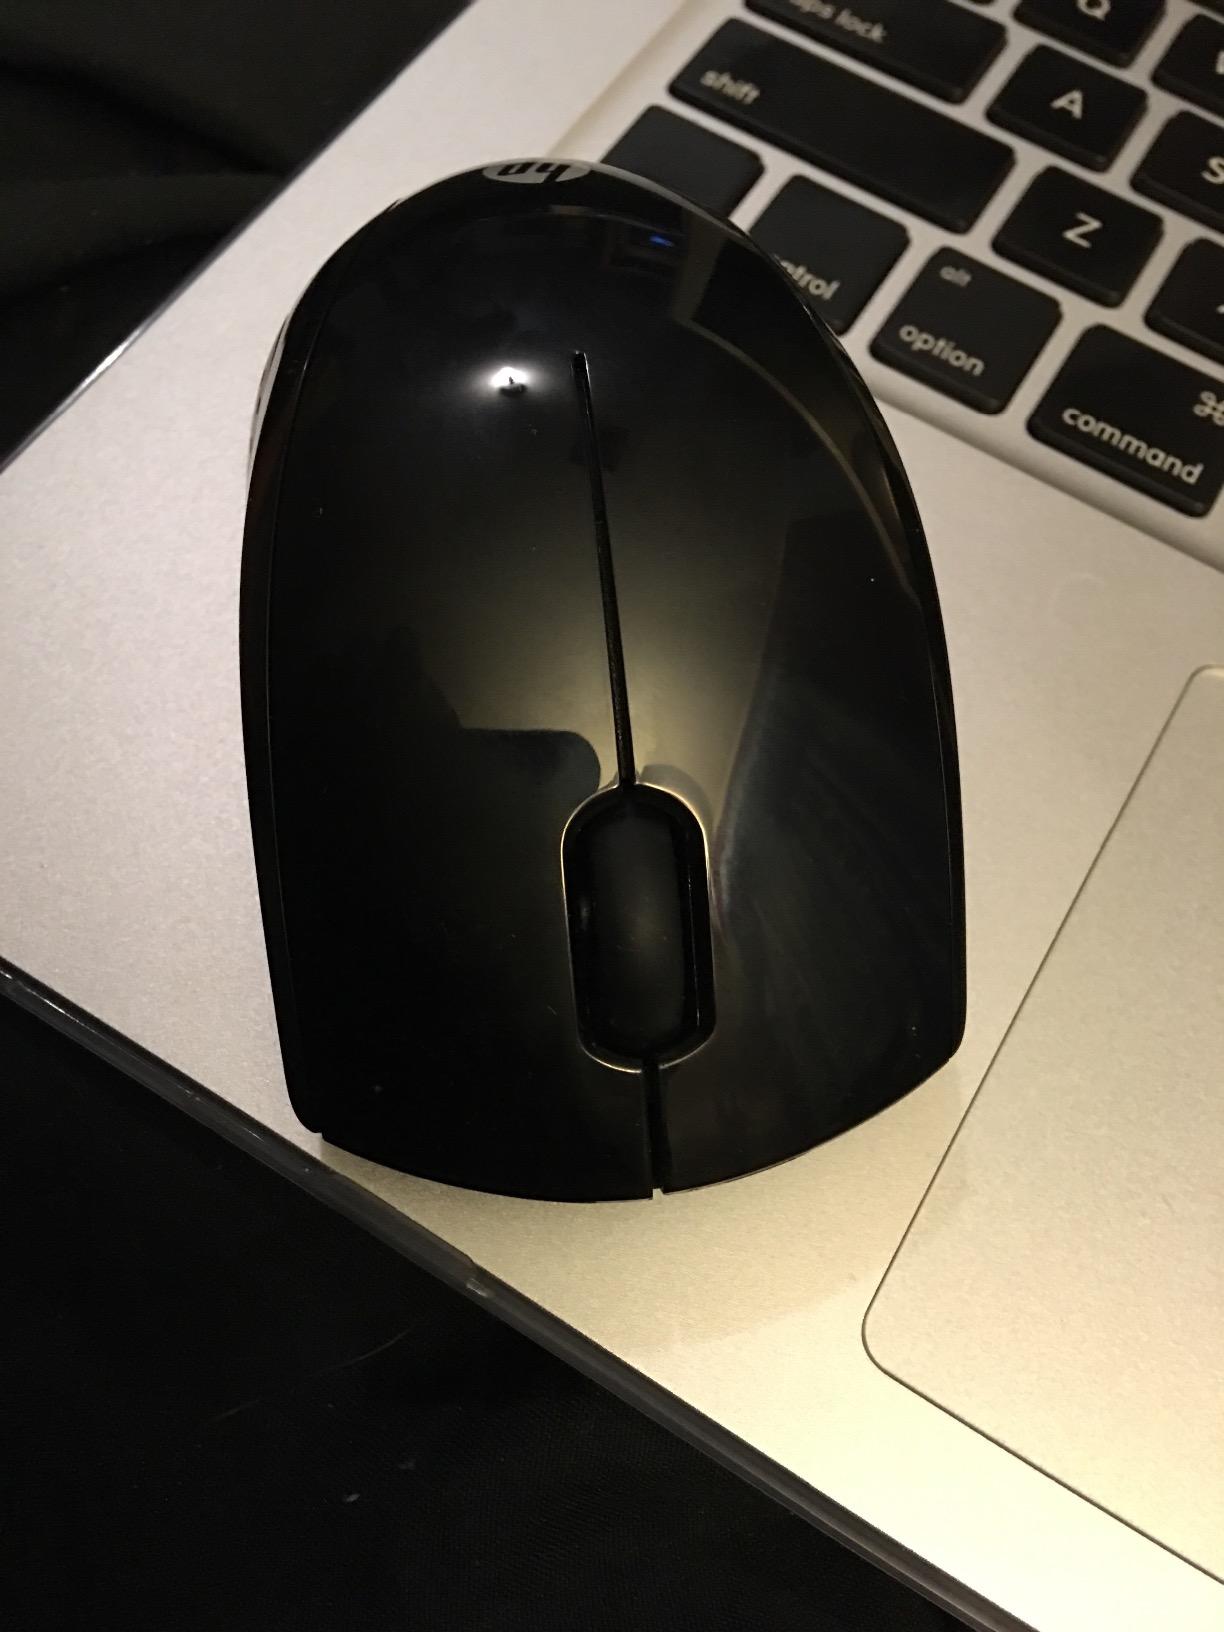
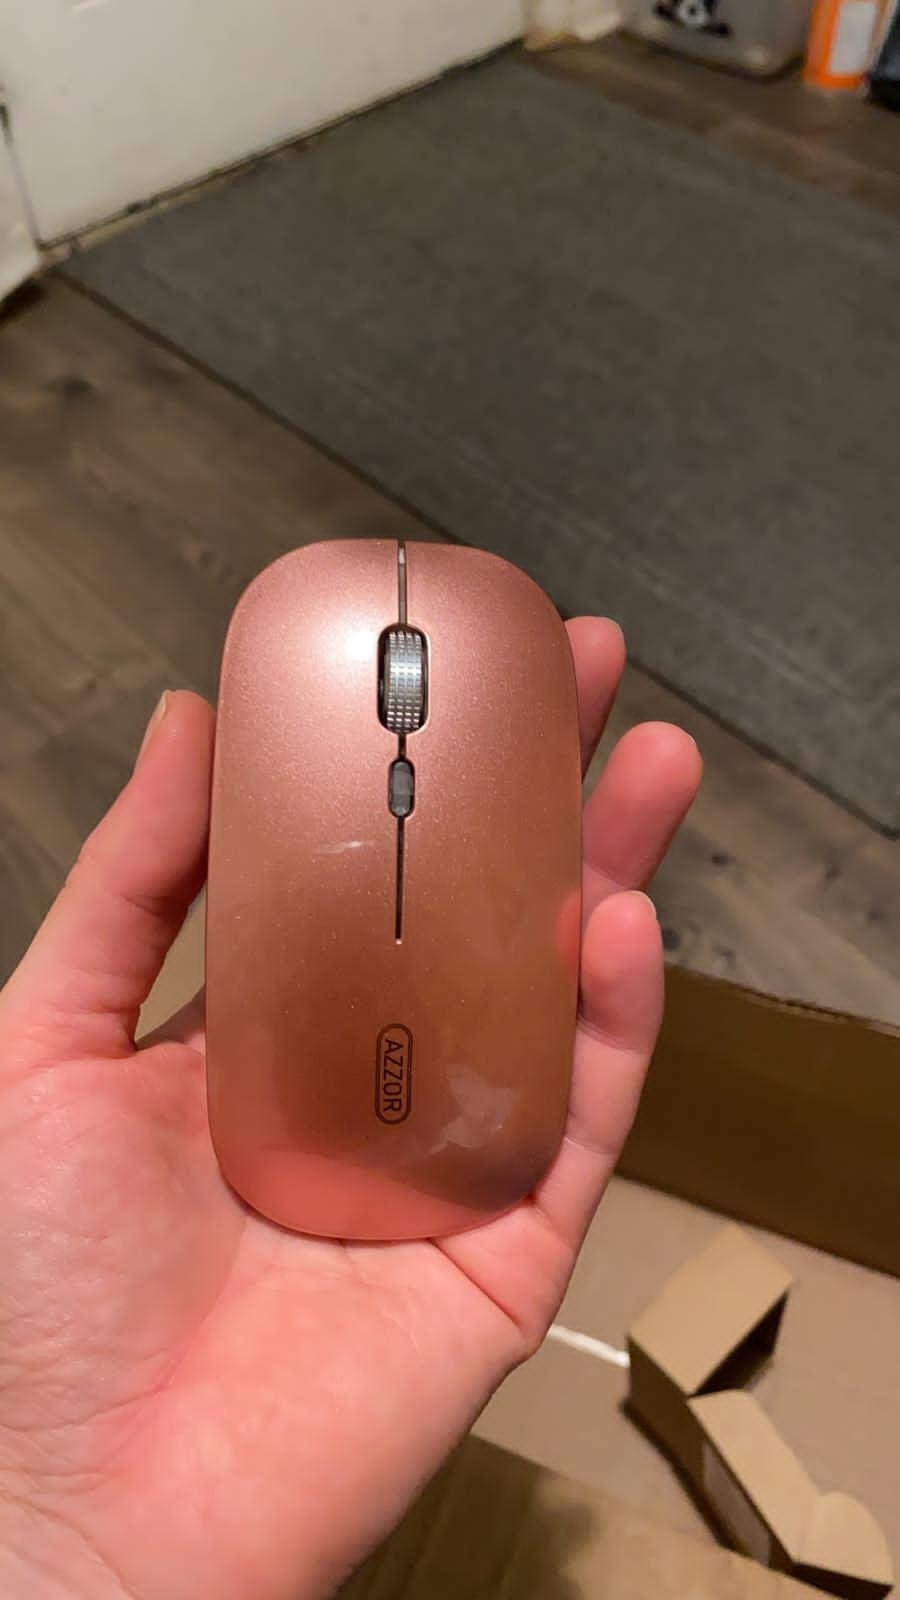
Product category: mouse
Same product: no